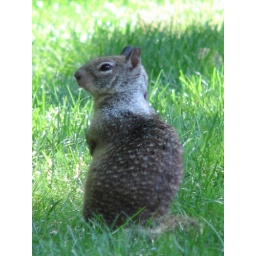
and this guy was sitting in the same spot as the first squirrel I spotted three hours before.